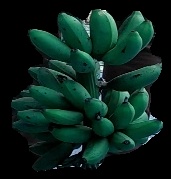
Variety: rasbale
Grade: grade3